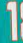
Number: 1